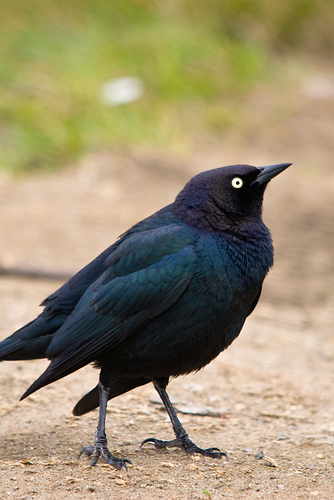
this bird is completely covered in magnificent dark blue iridescent feathers.
the bird has shiny black color overall with a very distinct white eyering.
this bird is a very dark blue and its head is a very dark purple, it has a black pointed beak and light yellow eyes.
this bird is completely black with a bright yellow eye.
this is an all black bird, that has an iridescent sheen, the eye is a light yellow color.
a bird that is a blackish/greenish shade all over and has a small pointed beak.
the yellow eyering stands out against the black crown of the bird
this bird is dark blue and purple with a black beak.
the bird has layered wing with a green color
this is a small black bird, with white eyes, and a large tarsus.
Species: Brewer Blackbird